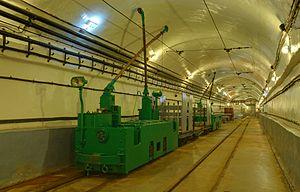
L'ouvrage de Schœnenbourg est un ouvrage fortifié de la ligne Maginot, situé à la limite des communes de Hunspach et d'Ingolsheim, dans le département du Bas-Rhin.
La ligne Maginot, du nom du ministre de la Guerre André Maginot, est une ligne de fortifications construite par la France le long de sa frontière avec la Belgique, le Luxembourg, l'Allemagne, la Suisse et l'Italie de 1928 à 1940.
Les dessous de la ligne Maginot désignent les installations souterraines des ouvrages de la ligne Maginot.